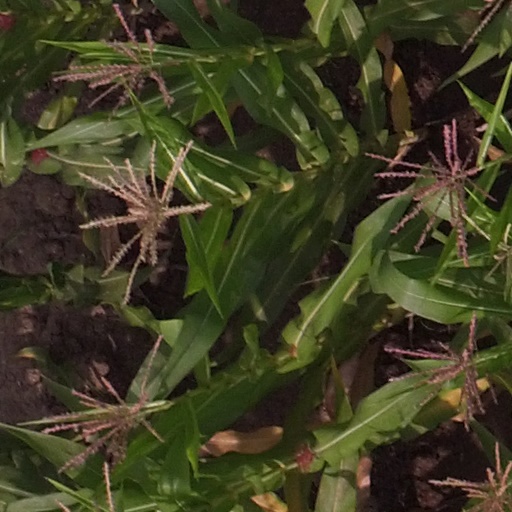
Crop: maize; corn